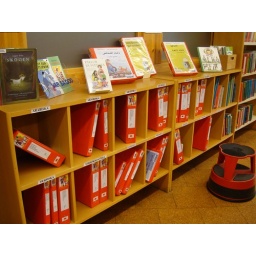
The library has collected books in Swedish translated into other languages - for bilingual children